Shimkent hôtel

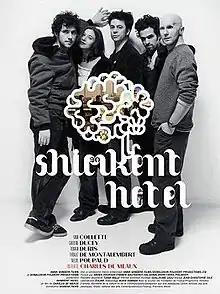
Theatrical poster

Shimkent hôtel is a 2003 French fictional film directed and written by Charles de Meaux who co-wrote music score with Vladimir Karoev and Pierre Mikaïloff. It tells the story of a young man who failed a business venture in the Afghan mountains and is suffering from shock in Kazakhstan.